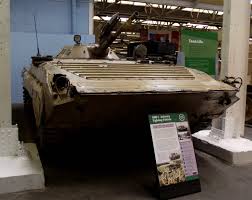
Label: BMP-1